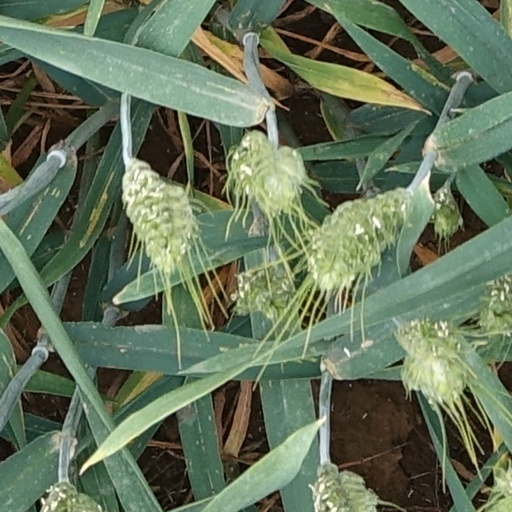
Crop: wheat